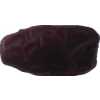
Label: dates